Turkey in NATO

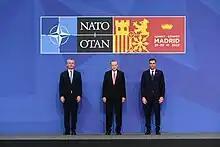
NATO Secretary General Jens Stoltenberg with Turkish President Recep Tayyip Erdoğan and Spanish Prime Minister Pedro Sánchez 2022 NATO summit in Madrid, Spain 29 June 2022

Turkey sought NATO membership to secure guarantees against potential invasion by the Soviet Union, which made several overtures towards control of the Straits of the Dardanelles. In March 1945, the Soviets terminated the Treaty of Friendship and Non Aggression to which the Soviet Union and Turkey had agreed in 1925. In June 1945, the Soviets demanded the establishment of Soviet bases on the Straits in exchange for a reinstatement of this treaty. The Turkish President İsmet İnönü and the Speaker of the Parliament responded decisively, avowing Turkey's readiness to defend itself.